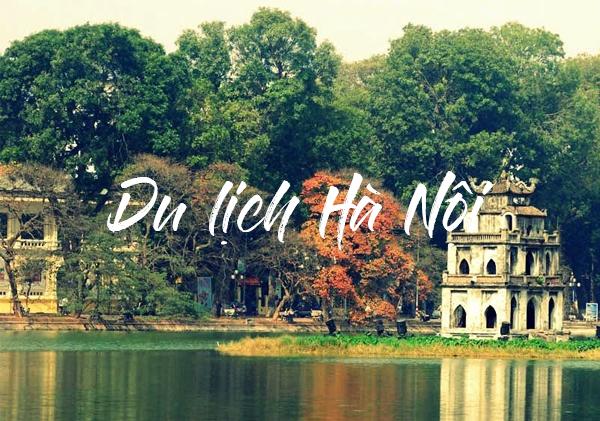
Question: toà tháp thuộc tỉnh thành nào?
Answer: toà tháp thuộc thành phố hà nội